Volodymyr Moroz

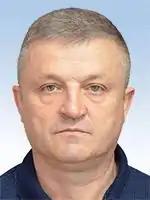
Official portrait, 2019

Volodymyr Viktorovych Moroz (24 October 1967 – 21 April 2025) was a Ukrainian businessman and politician who served as a People's Deputy of Ukraine from Ukraine's 59th electoral district from 29 August 2019 until his death. Elected as member of Opposition Platform — For Life, he later become a member of Restoration of Ukraine from 2022.